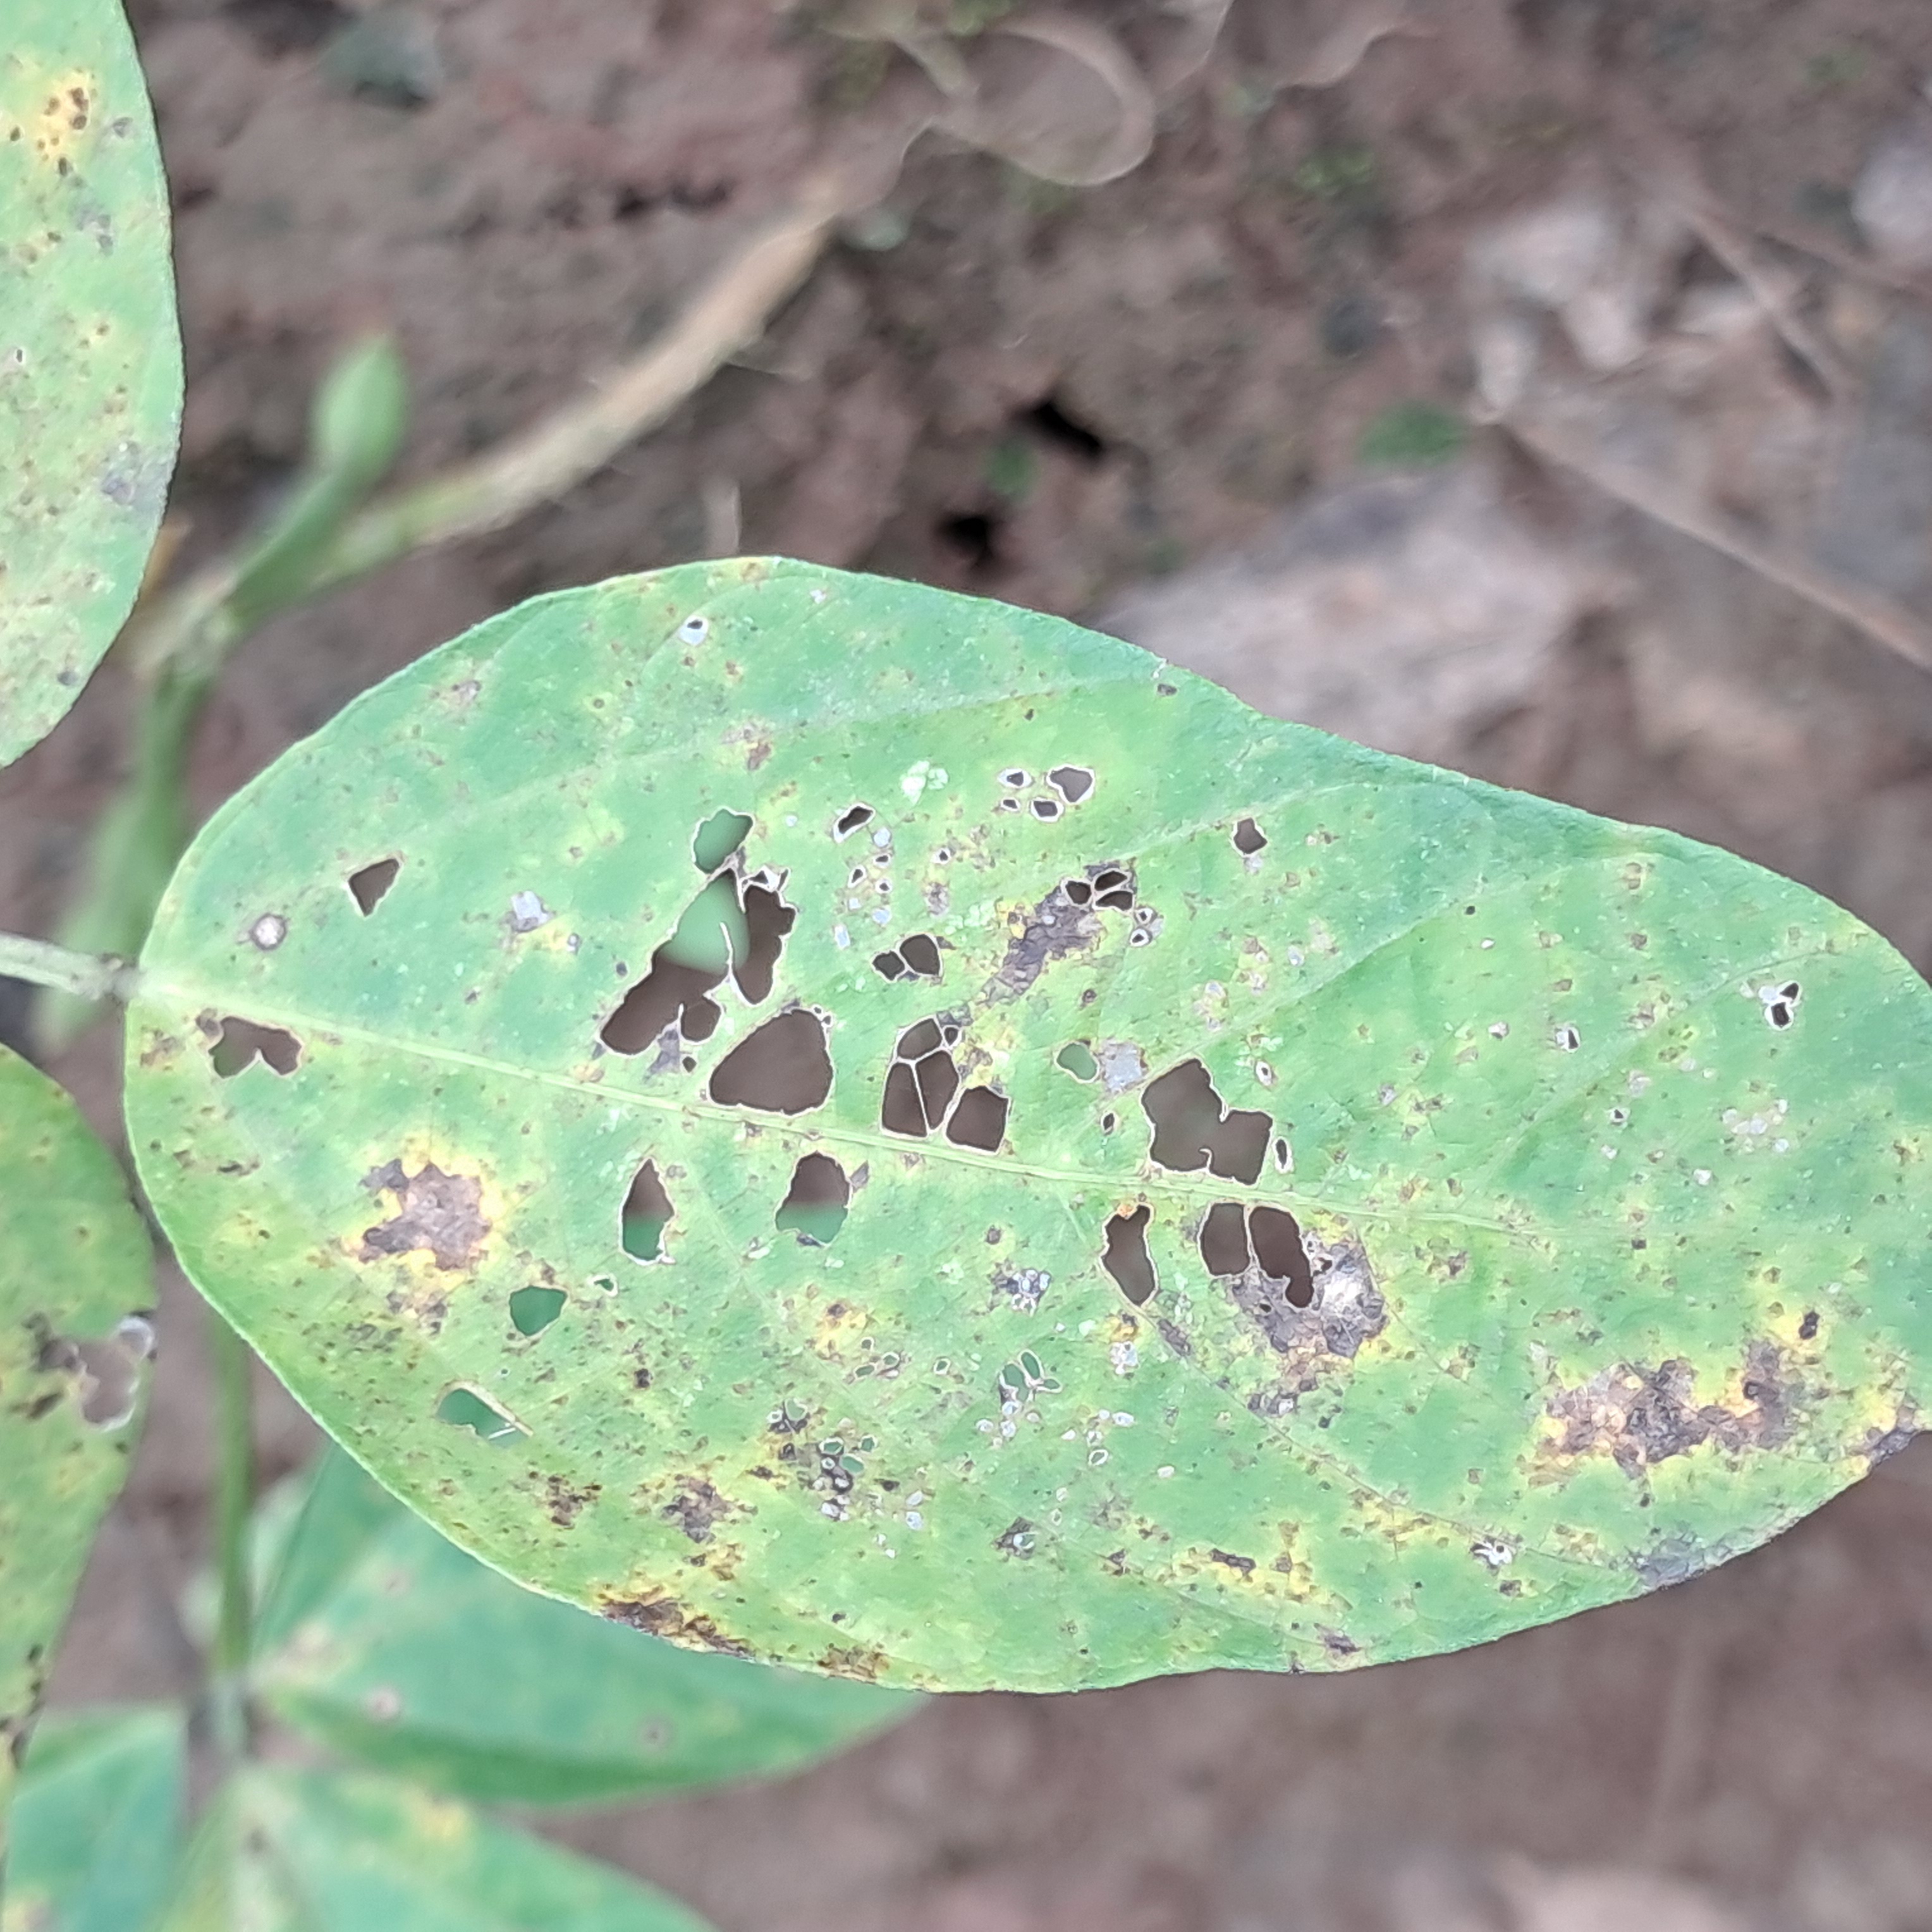
Label: Caterpillar_Semilooper_Pest